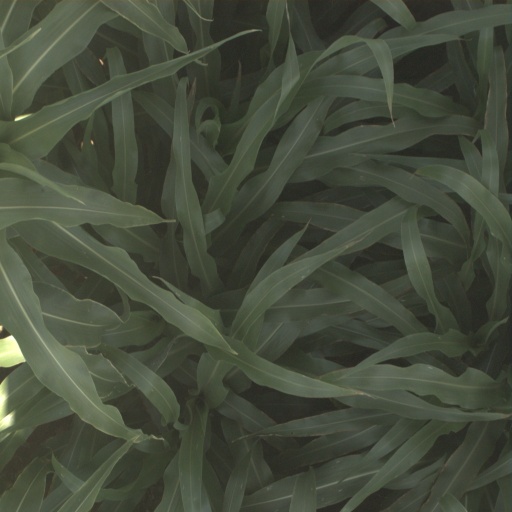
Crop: sorghum